History of Australia (1945-2021)

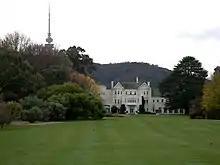
Government House, Canberra, also known as "Yarralumla". It was here that Sir John Kerr dismissed Gough Whitlam as Prime Minister of Australia on 11 November 1975 — the culmination of the 1975 Australian constitutional crisis.

Elected in December 1972 after 23 years in opposition, Labor won office under Gough Whitlam and introduced a significant program of social change and reform. Whitlam said before the election: "our program has three great aims. They are – to promote equality; to involve the people of Australia in … decision making…; and to liberate the talents and uplift the horizons of the Australian people."